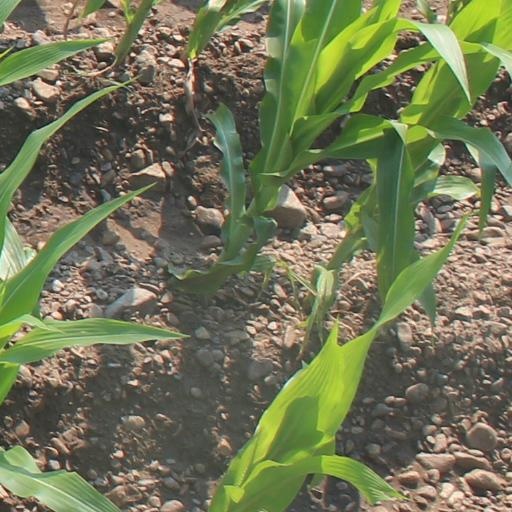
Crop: maize; corn